Foreign policy of the Joe Biden administration

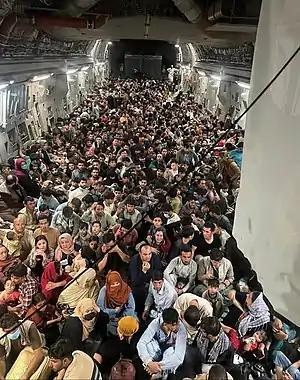
A U.S. Air Force C-17 evacuating Afghan nationals out of Kabul on August 15, 2021

On 28 June 2022, following a meeting of US president Joe Biden with Spanish prime minister Pedro Sánchez in La Moncloa, both leaders issued a joint declaration to enhance the relations between both countries (updating the 2001 previous joint declaration signed by Josep Piqué and Madeleine Albright), which included an agreement on increasing the number of US warships in Rota and on the importance of permanent cooperation between both countries in response to the challenges of irregular immigration in North Africa.